Hiền Thục

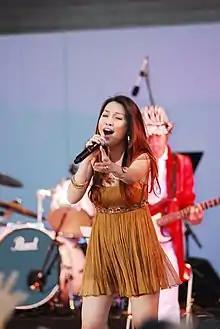
Hien Thuc Vietnam Festival 2008 in Japan

Nguyễn Thị Hiền Thục (born 13 May 1981), stage name Hien Thuc, is a contemporary Vietnamese pop singer. She took a break from her music career to start a family from 2002 to 2004. She is known to have diversity styles which is mostly pop as well as being famous for several ballad songs.